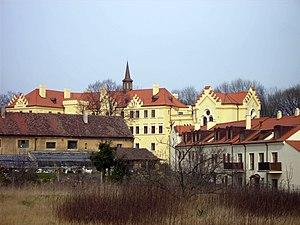
Jirny est une commune du district de Prague-Est, dans la région de Bohême-Centrale, en République tchèque. Sa population s'élevait à 2 901 habitants en 2020.